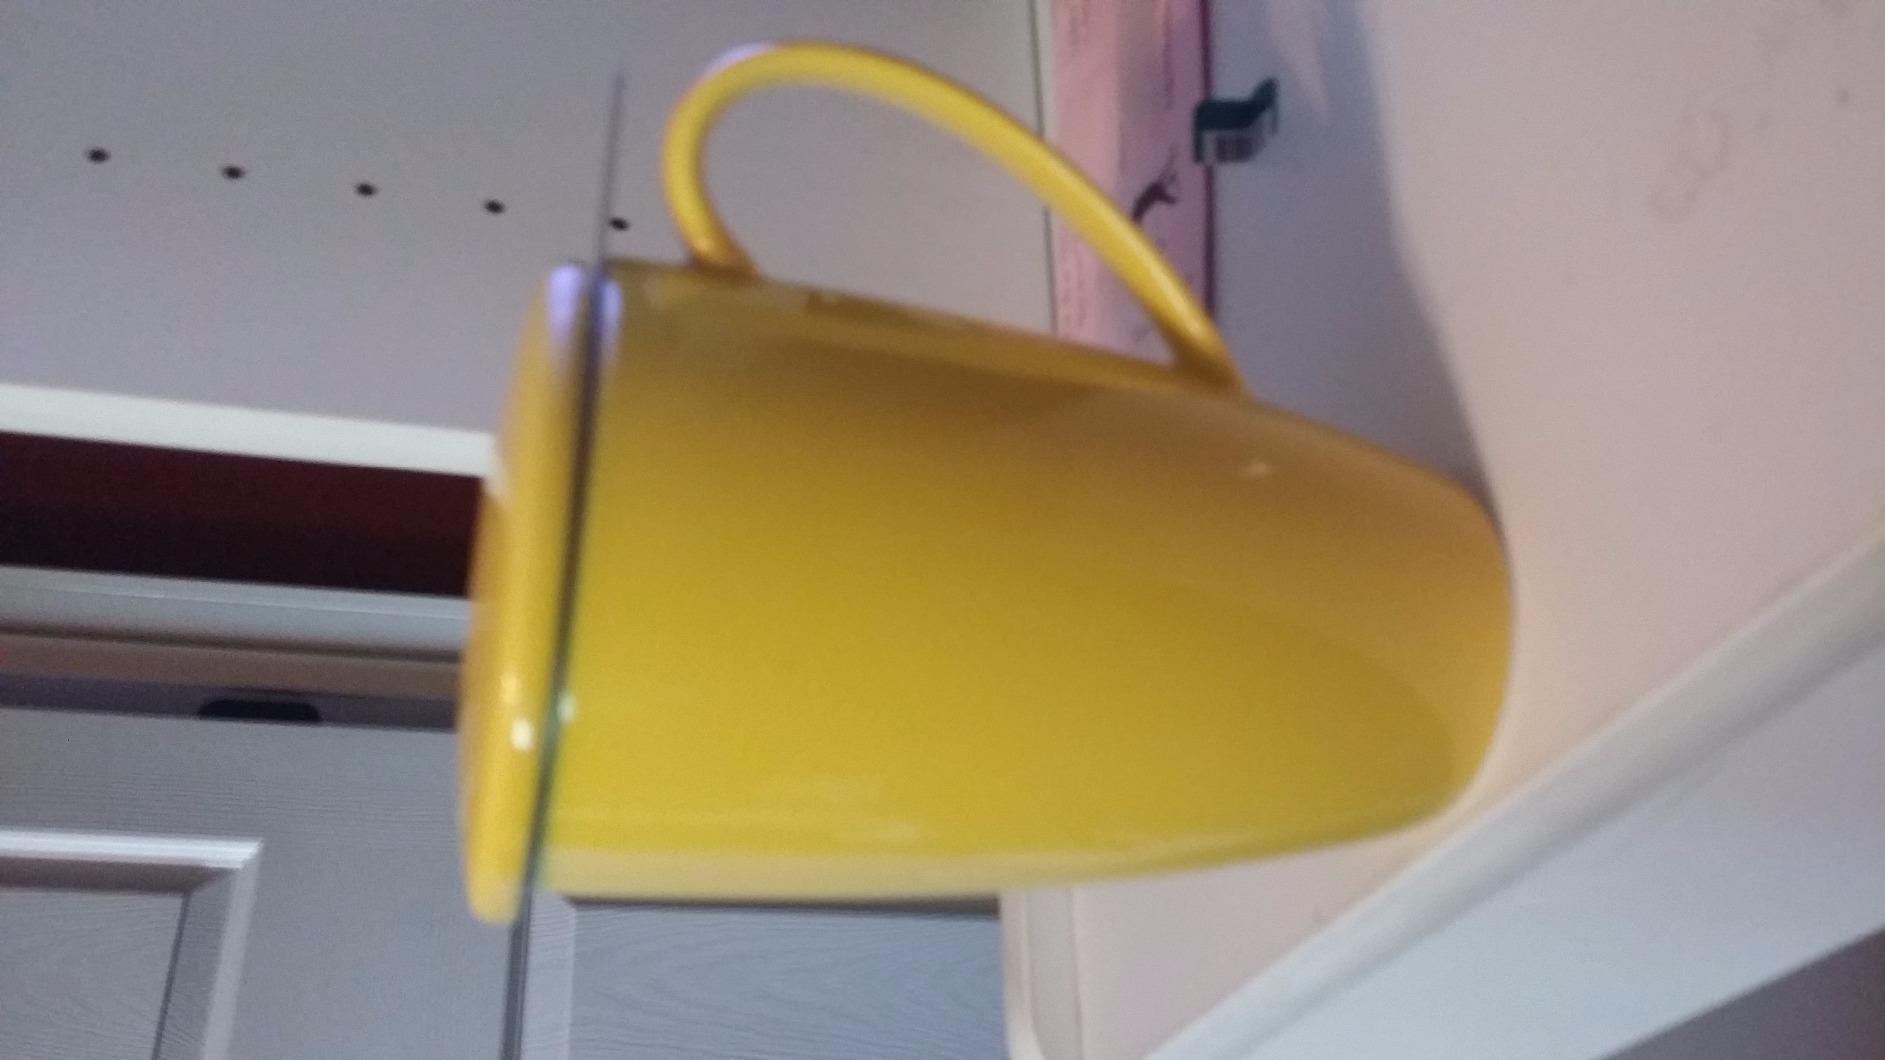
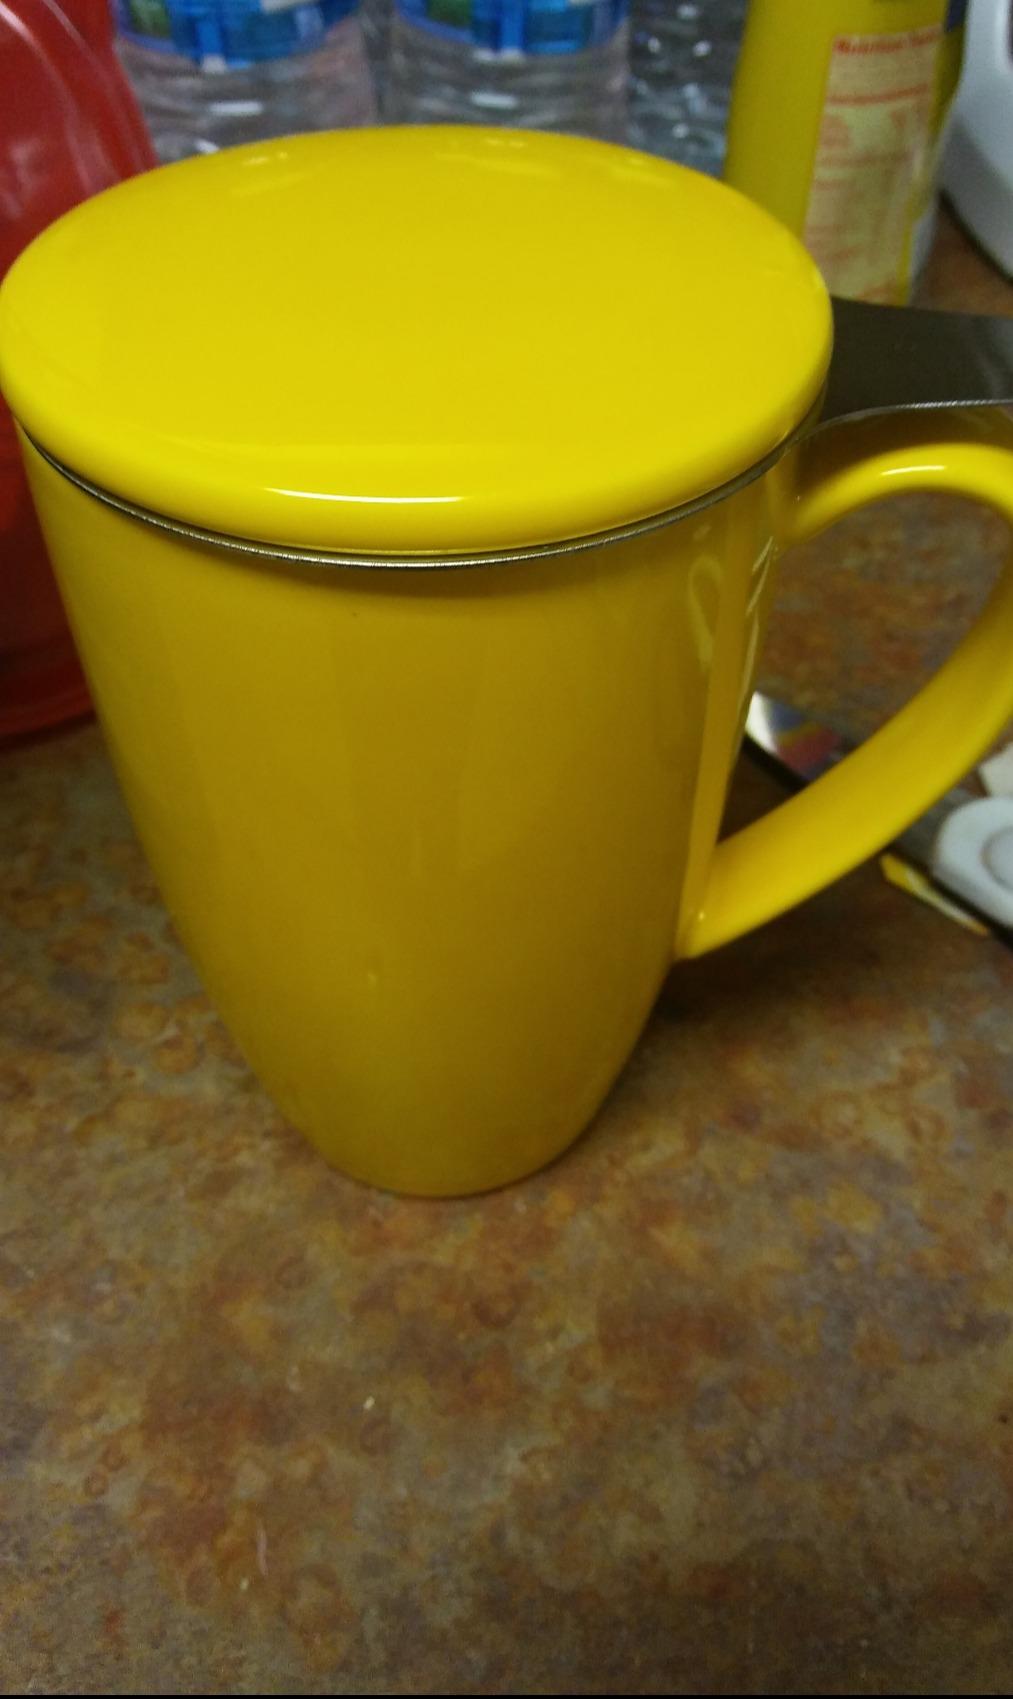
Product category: items_mug
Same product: yes